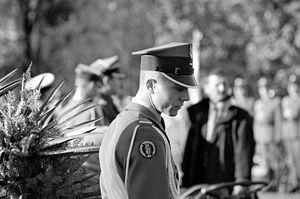
Soldat de la Garde d'honneur polonaise, et portant un rogatywka, une forme de képi typique de l'armée polonaise. Photo prise en Janvier 2005 devant la tombe du soldat inconnu à Varsovie, sur la place Piłsudski, durant la visite d'un ministre roumain. Photo prise avec un appareil Canon AE1, un objectif 150 mm, sur une pellicule noir et blanc Ilford 400, puis scannée chez le photographe du coin.